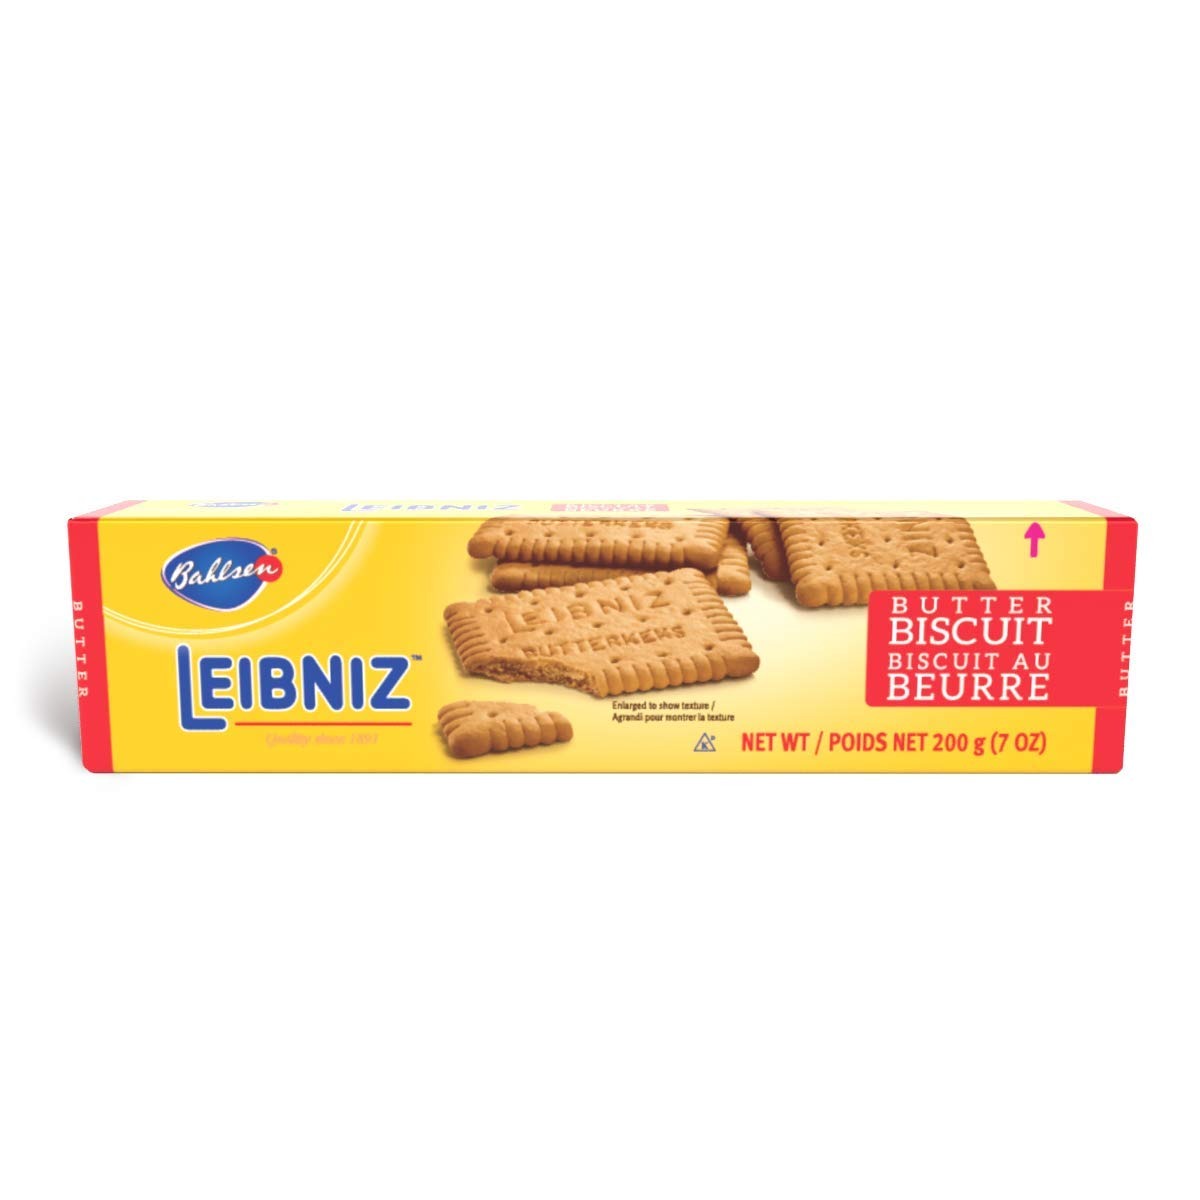
Item Name: Bahlsen Leibniz Butter Biscuit Cookies (64 boxes)
Value: 448.0
Unit: Ounce

Price: 8.45